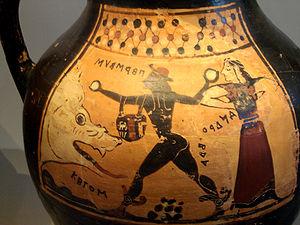
Ancien vase corinthien représentant Persée, Andromède et le monstre marin (Cétos). Les inscriptions identifiant les personnages sont écrites dans une forme archaïque d'alphabet grec et présentent certaines particularités comme le sens d'écriture (droite à gauche) pour ΠΕΡΣΕΥΣ et ΑΝΔΡΟΜΕΔΑ, l'usage de l'epsilon au lieu de l'êta pour ΚΕΤΟΣ, celui de la lettre san au lieu du sigma pour ΠΕΡΣΕΥΣ et ΚΕΤΟΣ, et les formes originales des lettres comme B pour Ε ou V pour Υ.
L’alphabet grec est, historiquement, à l'origine des alphabets modernes servant à écrire les langues européennes. Ce n’est pas une création ex nihilo, car il est dérivé des alphabets utilisés sur la côte de Phénicie, l’alphabet phénicien. Celui-ci est à proprement parler un abjad, un alphabet consonantique. Cependant, vers le IXᵉ siècle av. J.-C., des matres lectionis y apparurent pour indiquer certaines voyelles, surtout des voyelles finales.
Dans la mythologie grecque, Andromède est une princesse éthiopienne. Fille du roi Céphée, elle est victime de l'orgueil de sa mère Cassiopée. Exposée nue sur un rocher pour y être dévorée par un monstre marin, elle est sauvée de justesse par Persée dont elle deviendra l'épouse.
Persée, roi argien, est un héros de la mythologie grecque.